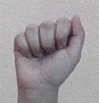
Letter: saad